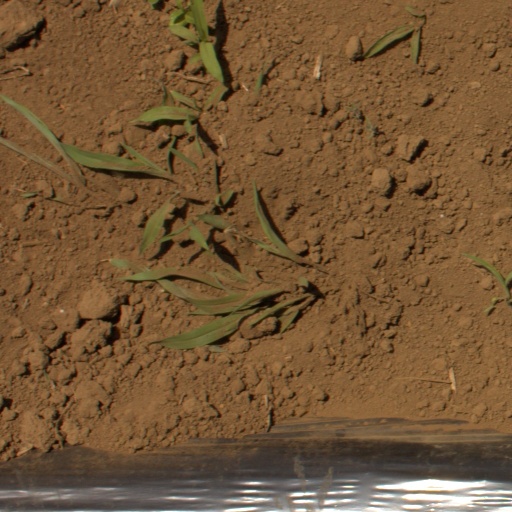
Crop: Jerusalem artichoke